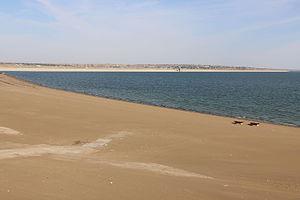
Chardara est une ville de la région de Turkestan au Kazakhstan,